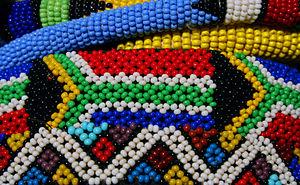
Les Ndébélés sont un peuple de l'Afrique du Sud du groupe des Ngunis. Ils vivent au nord-sud et à l'est de Pretoria ainsi qu'au Zimbabwe. Les Ndébélés se répartissent en deux nations distinctes :